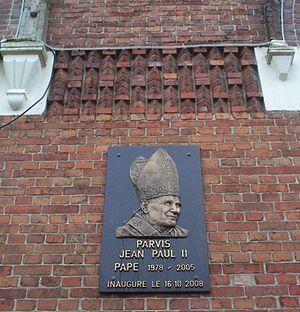
Église Notre-Dame des mineurs de Waziers - le parvis Jean-paul II
L'église Notre-Dame-des-Mineurs est située à Waziers, dans le quartier de la Clochette. Elle est classée aux monuments historiques par arrêté du 8 mars 2010 et classée depuis le 30 juin 2012 au patrimoine mondial de l'Unesco.